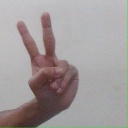
अक्षर: ऐ